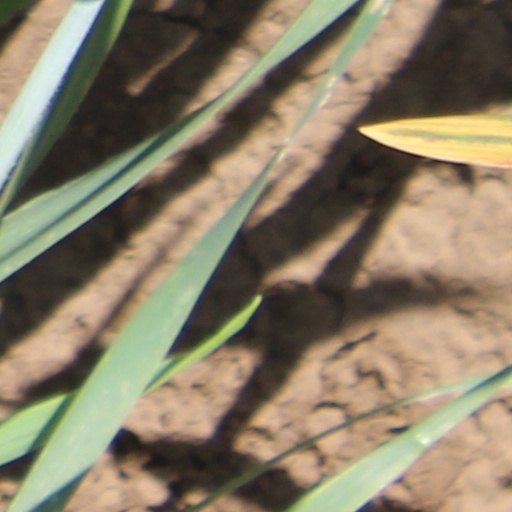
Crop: wheat